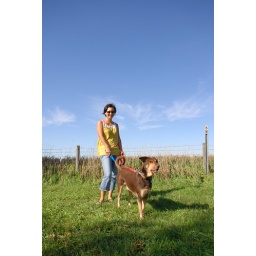
posing under clear blue skies